A-10 Attack!

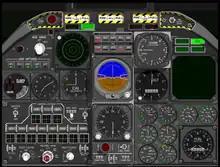
The "into the cockpit" view displayed an instrument panel that was closely modelled on the real A-10. When holding a hot-key, the user could interact directly with the controls and switches.

Gameplay in "A-10 Attack!" switched between a mission map and planning system displayed on a 2D map, and the in-game flying. The switch between the two modes could be made at any time during a game, with the plane turning on the autopilot and following the mission outline when the user was in the map mode.